John Meredith (general)

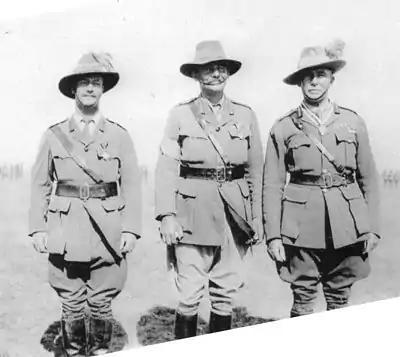

On 2 September 1916, Meredith departed for Australia on a three months furlough, arriving in late September. He left Australia for Egypt again on 9 December 1916, sailing from Melbourne and arriving back at Suez on 19 January 1917. On 13 February 1917, Meredith took over the newly reformed 4th Light Horse Brigade. He was made a temporary brigadier general on that date